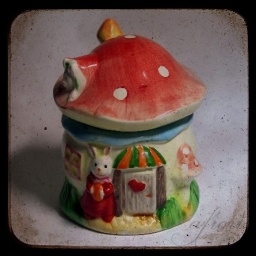
The little house in the forest